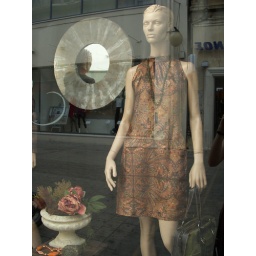
The dress that caught my eye in the window